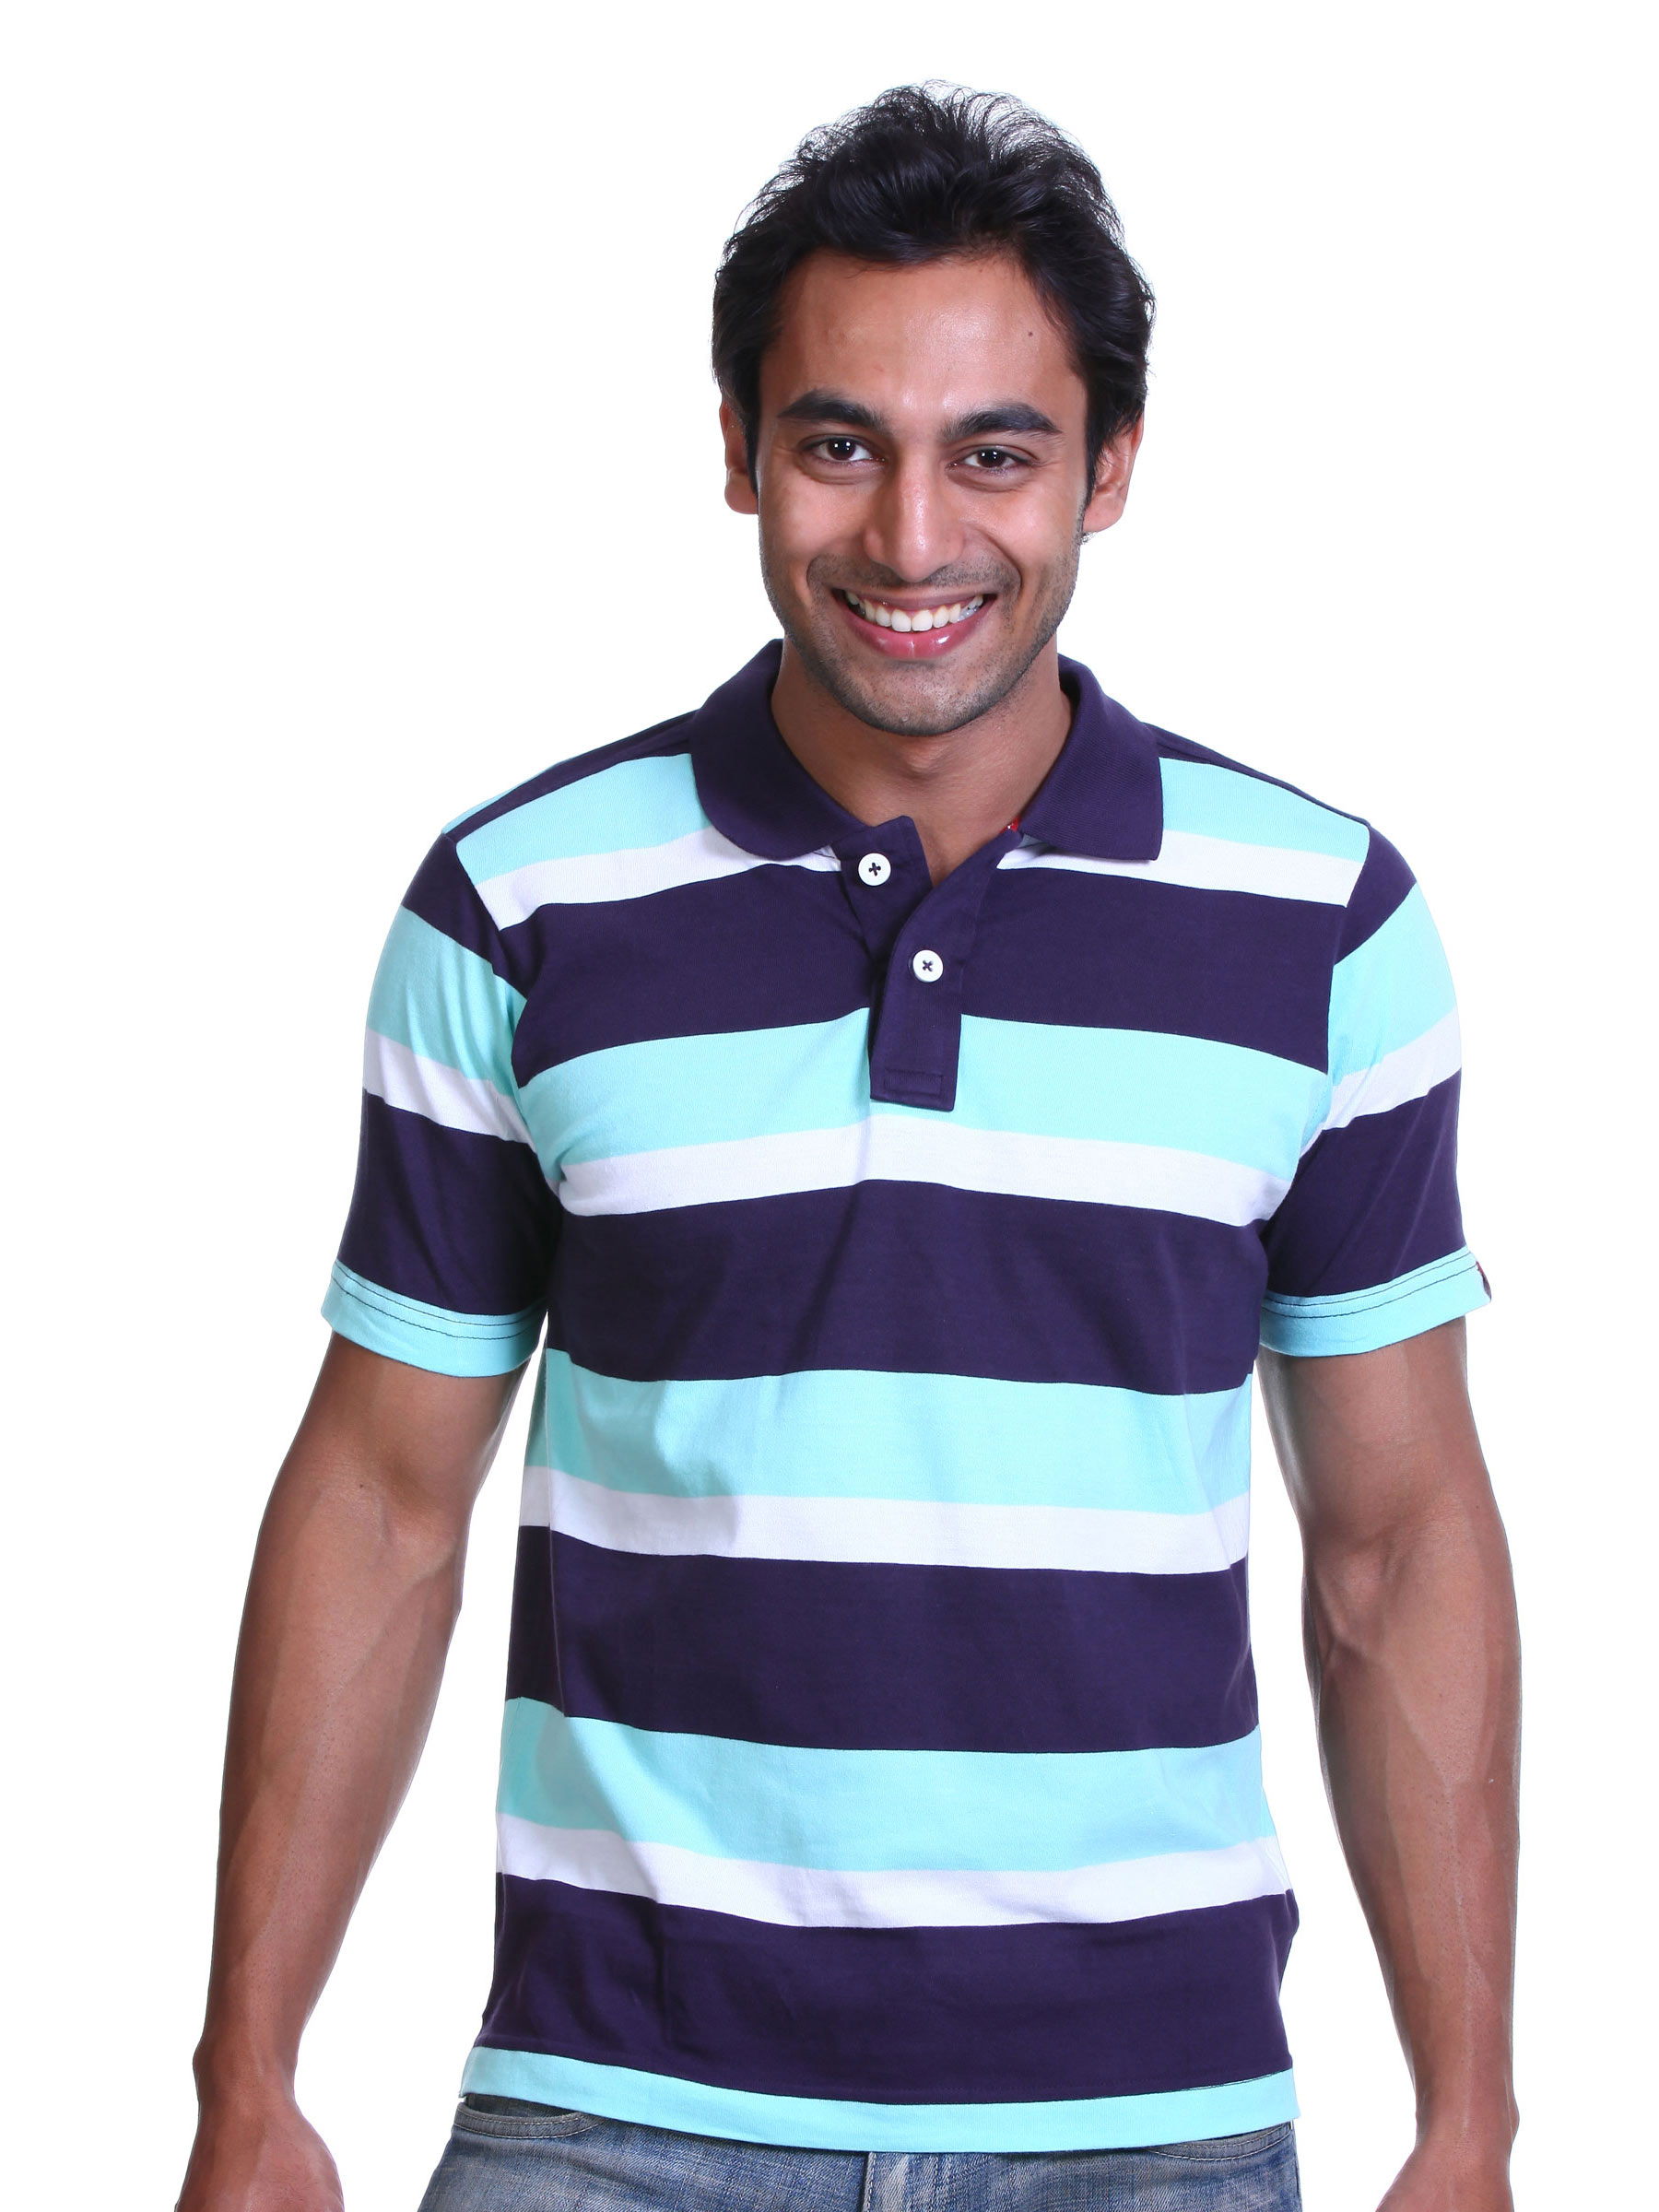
Probase Men Purple & Blue T-shirt
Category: Apparel / Topwear / Tshirts
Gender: Men
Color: Blue
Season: Summer 2011
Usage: Casual